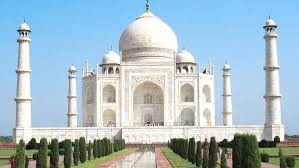
Landmark: Taj Mahal